Wiesław Wraga

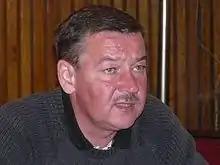
Wiesław Wraga in 2008

Wiesław Wraga (born 14 August 1963) is a Polish former professional footballer who played as a forward.